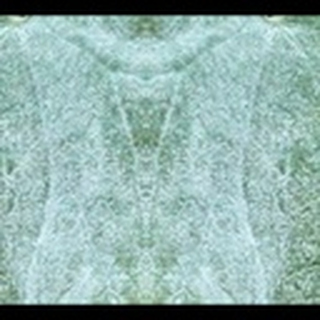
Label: cotton_powdery_mildew